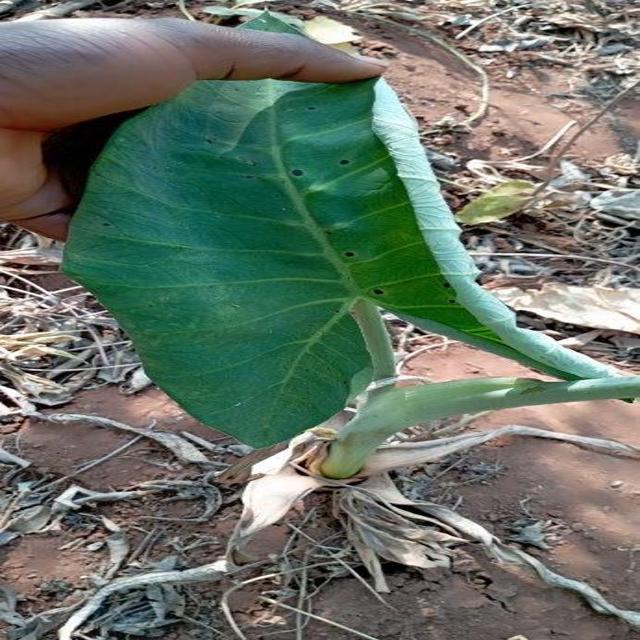
Label: Healthy